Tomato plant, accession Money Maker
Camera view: tilt-top (135 deg); turntable rotation: 330 degrees
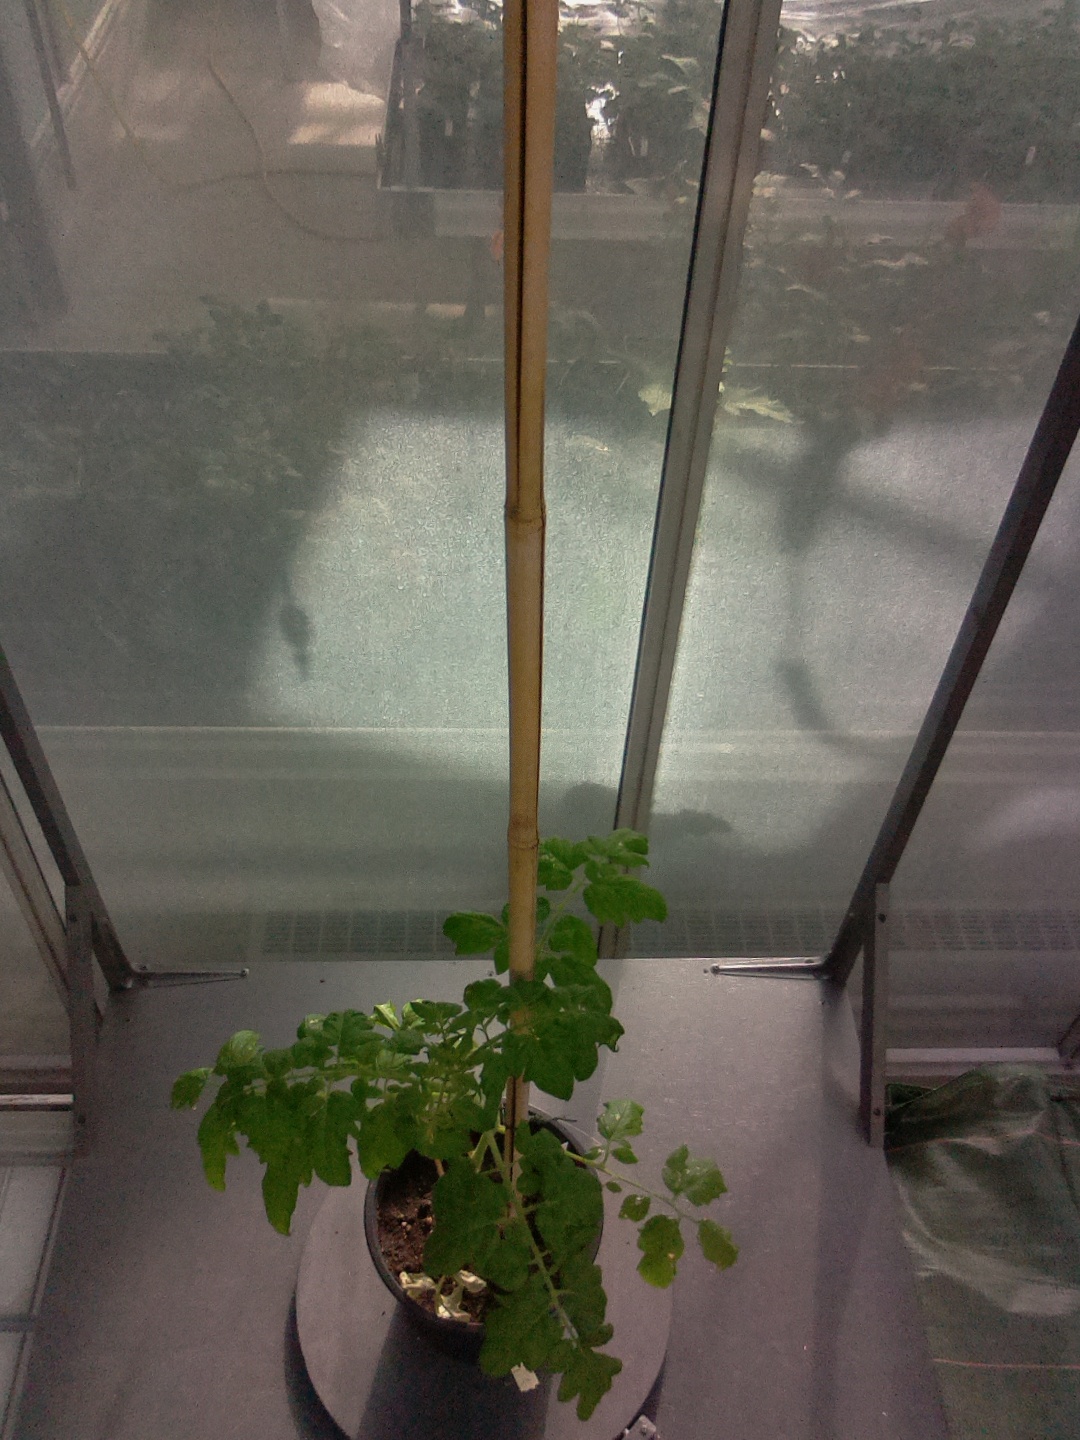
BBCH growth stage 15: 10 of true leaves visible